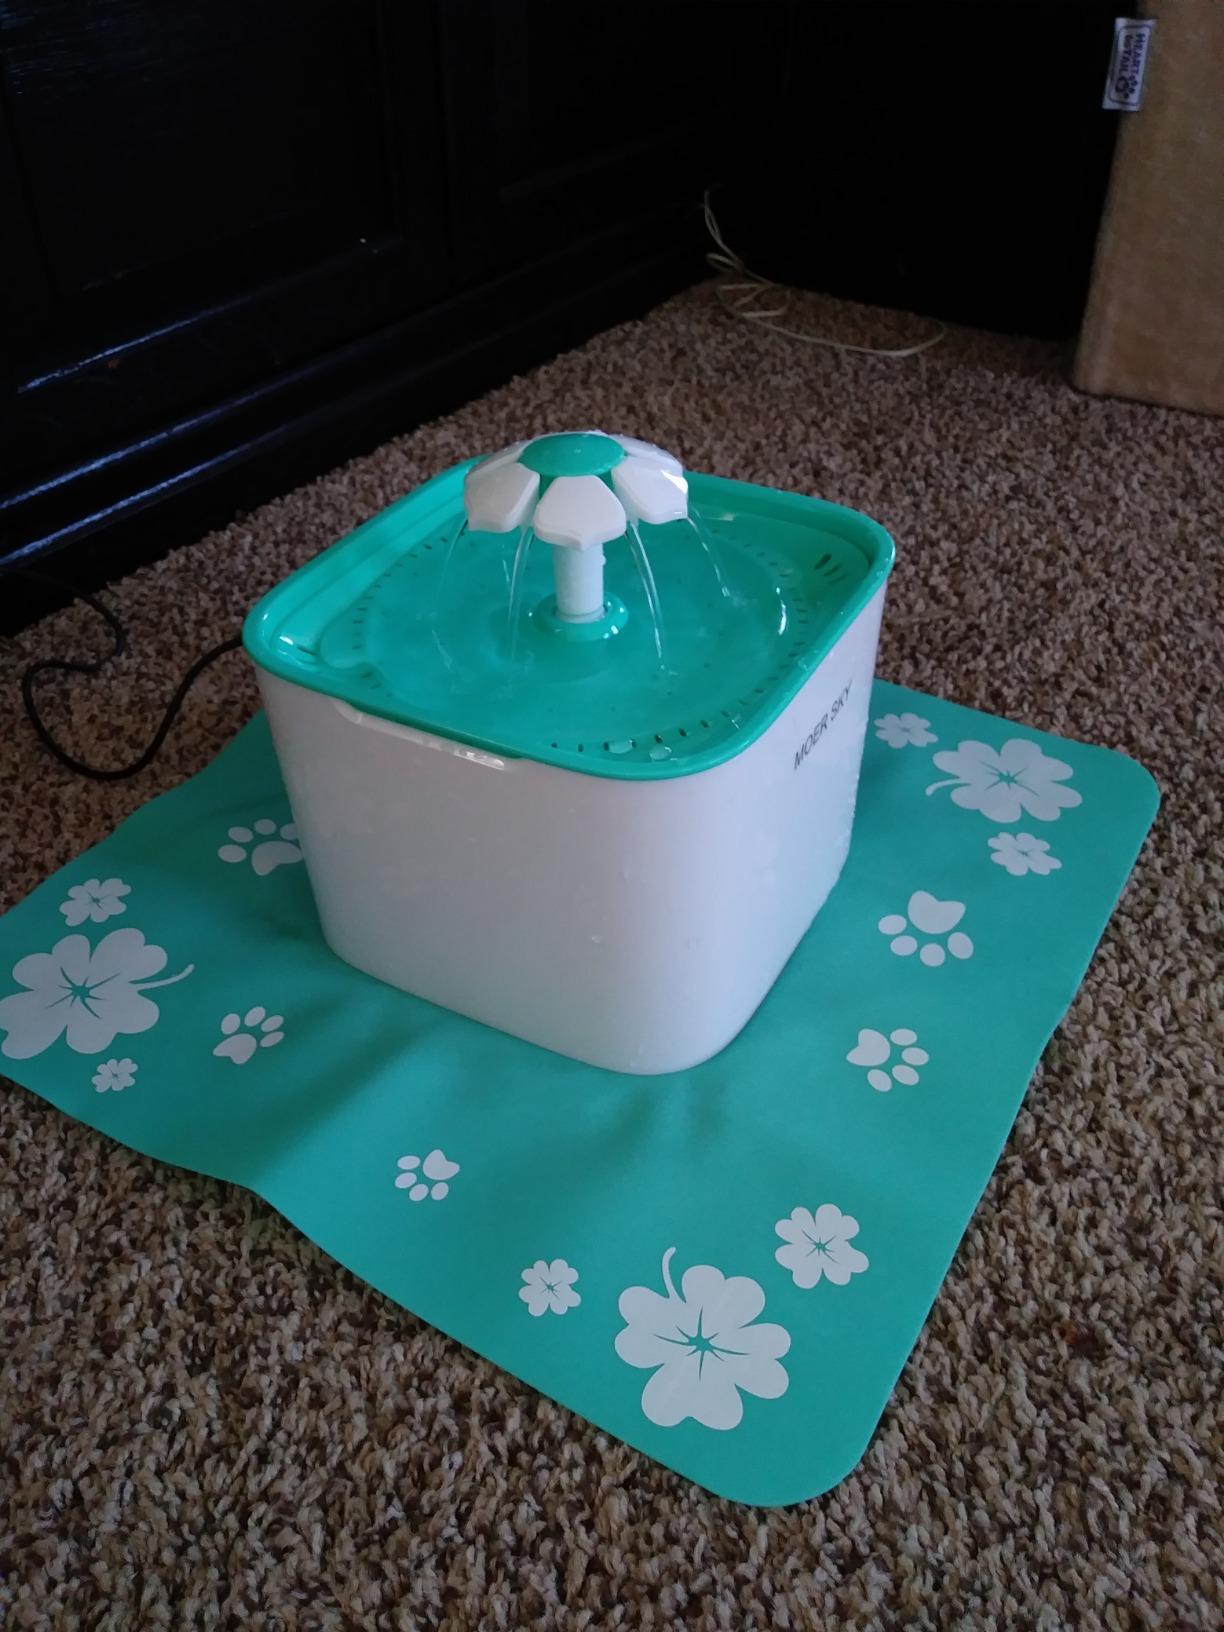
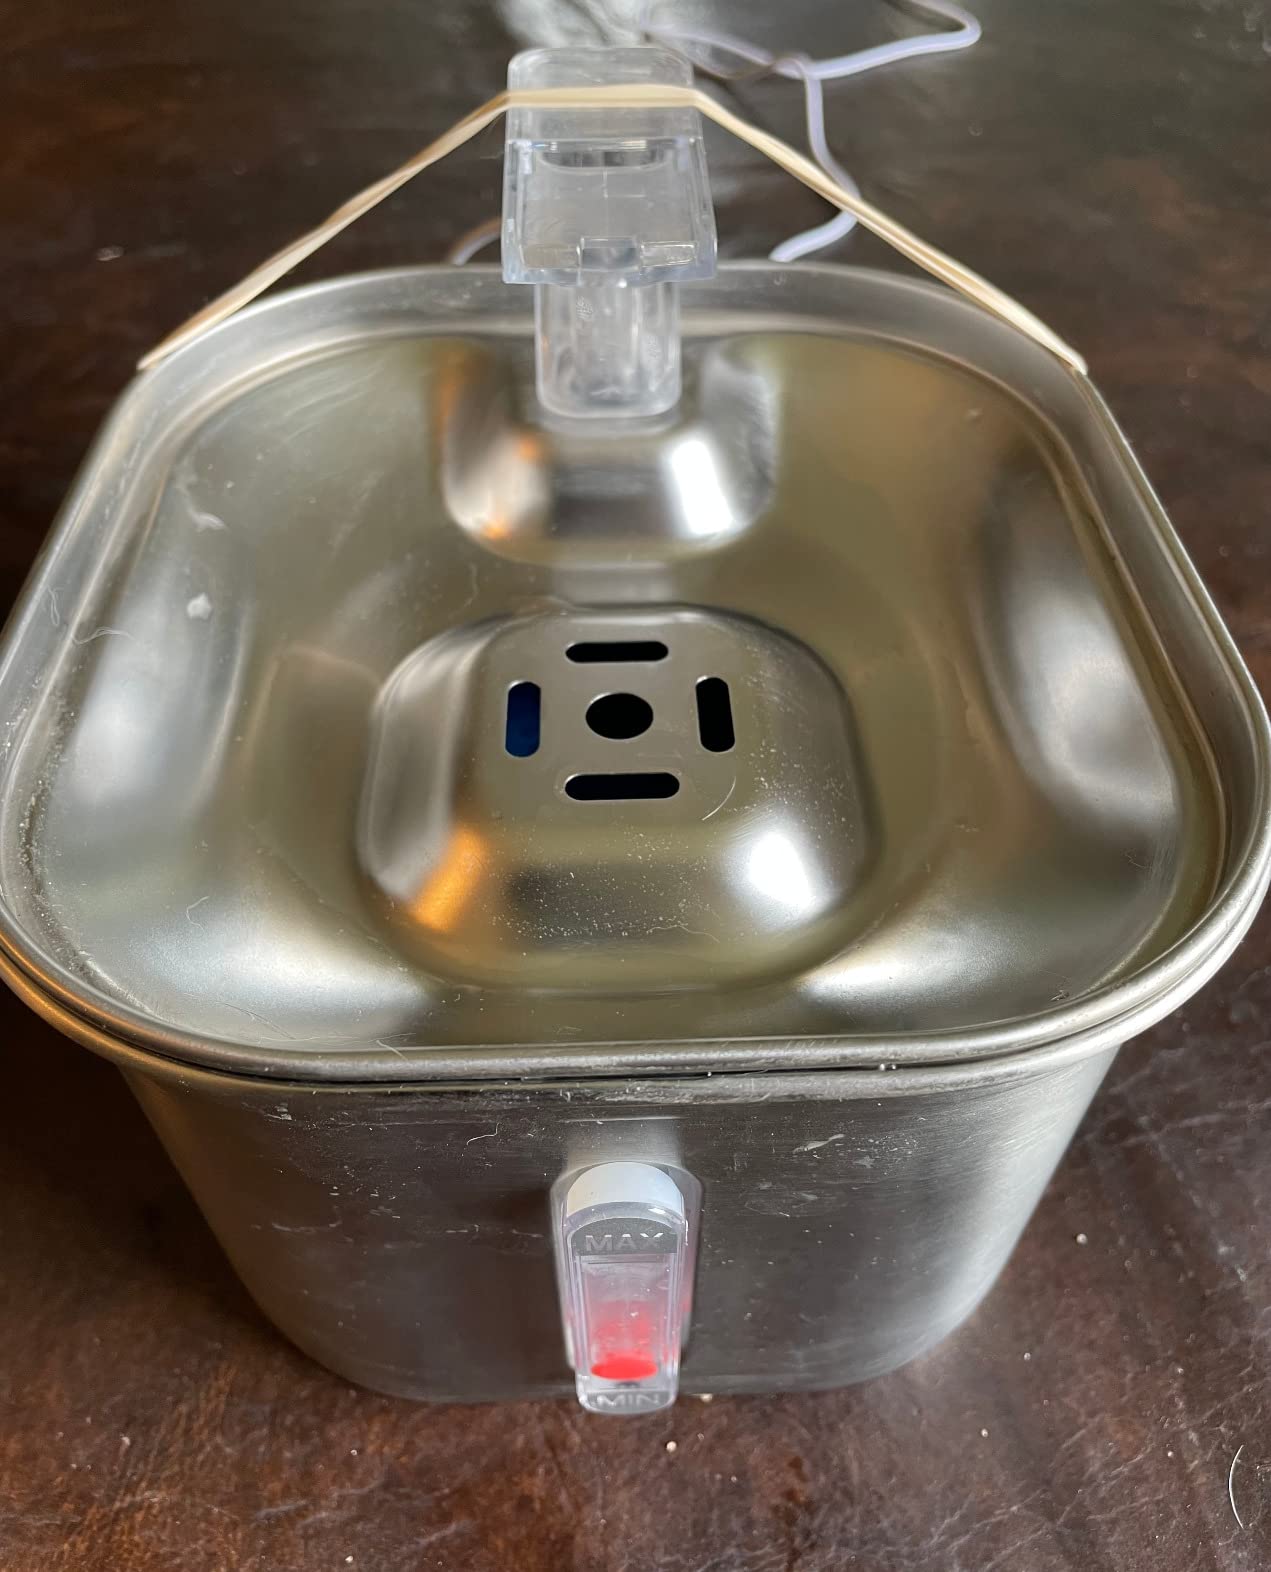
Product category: items_bowl
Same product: no